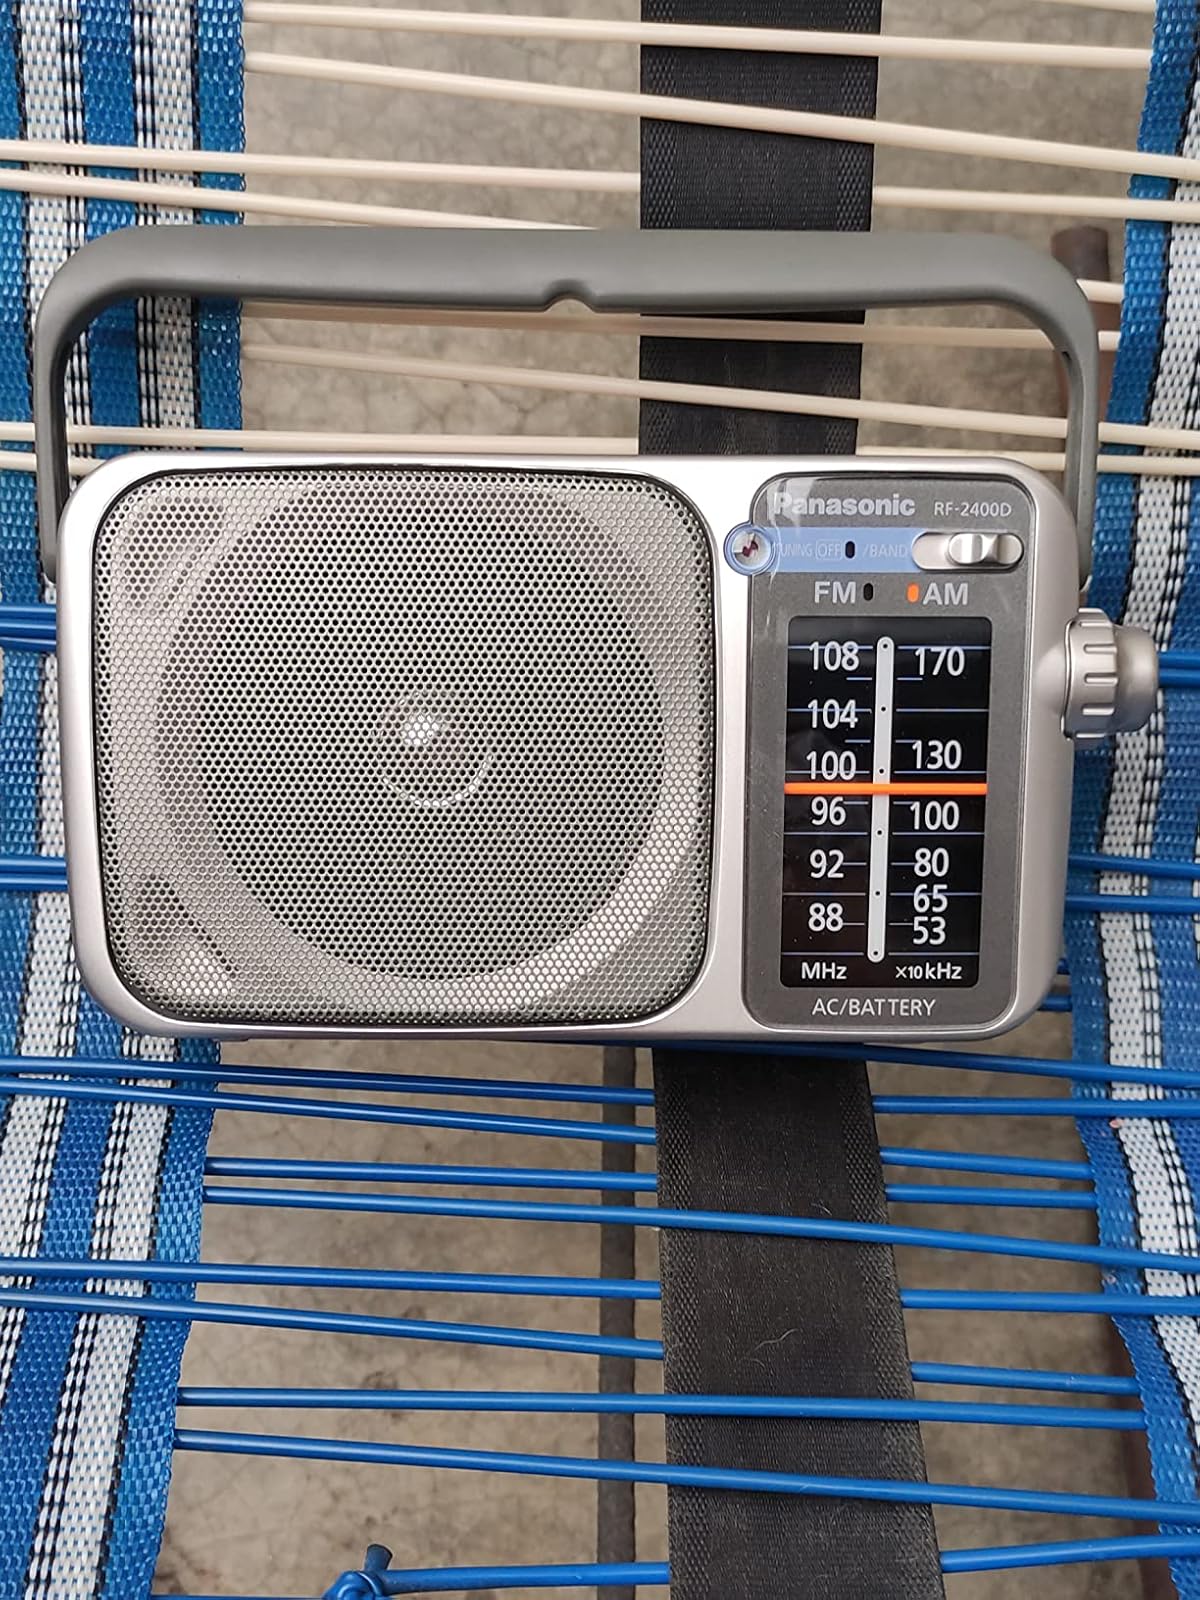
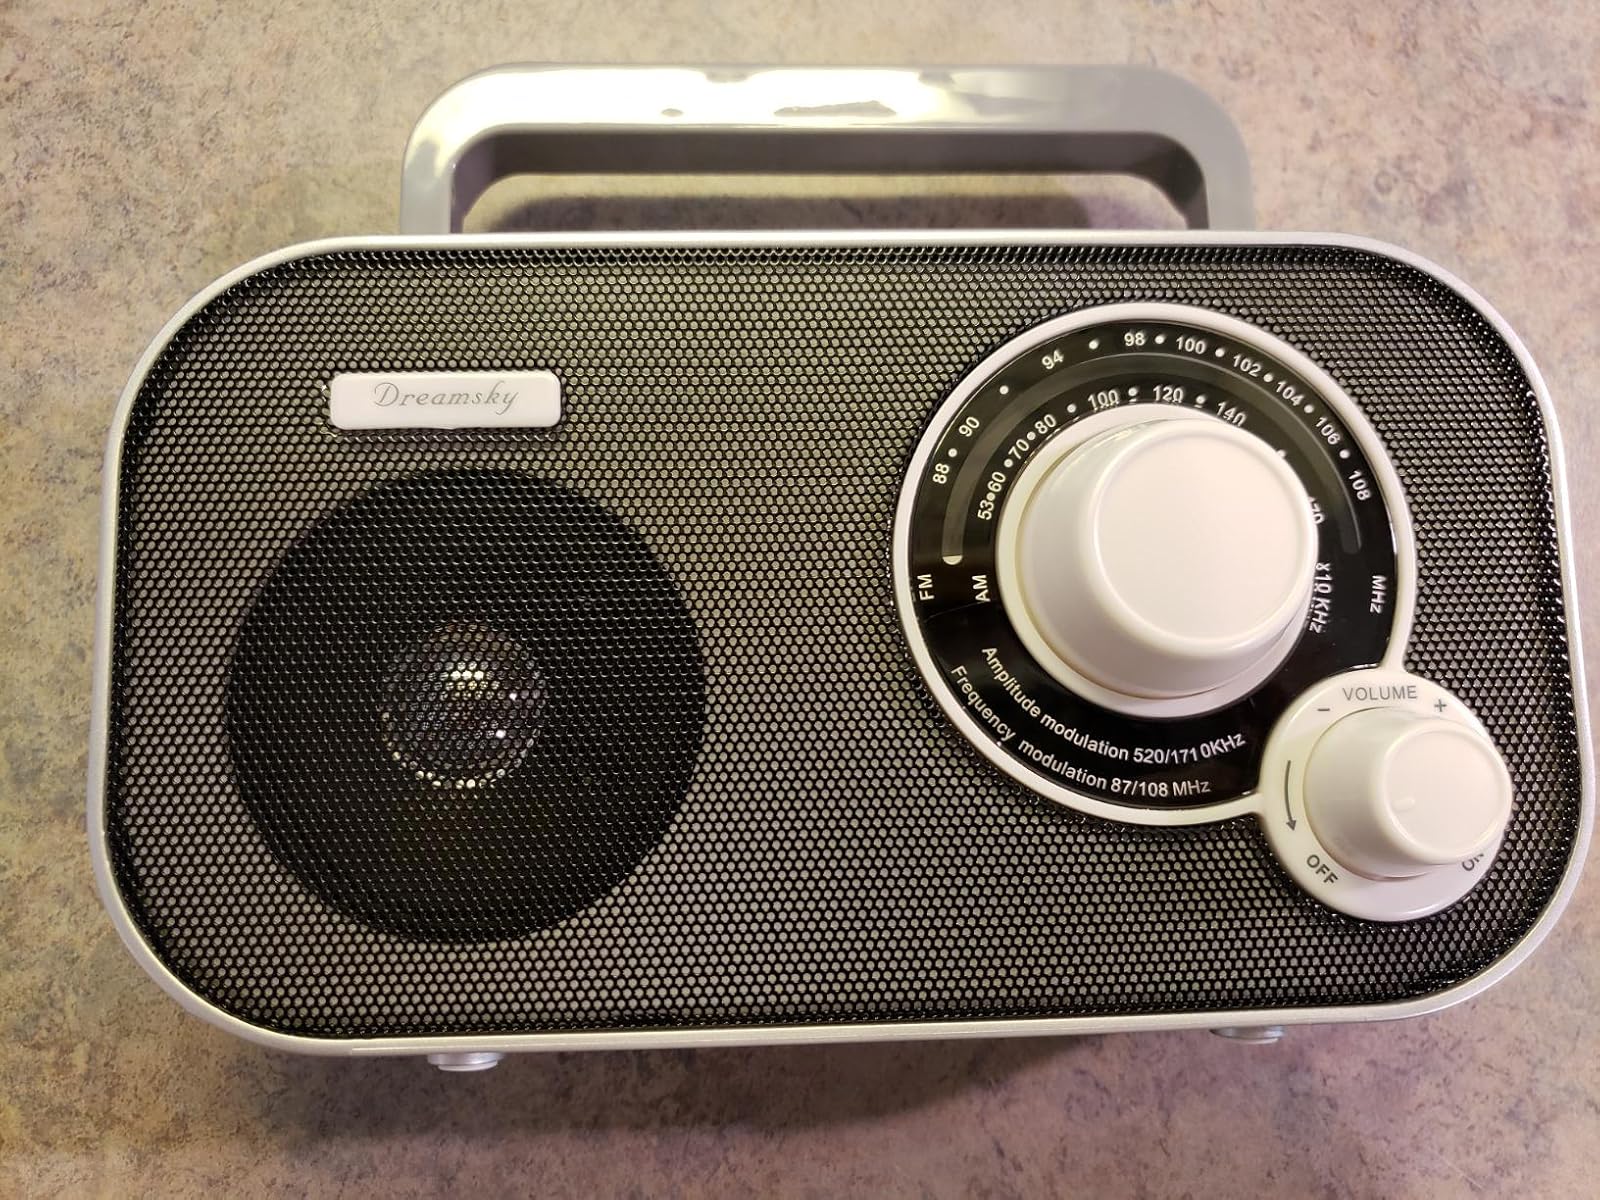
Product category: radio
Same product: no